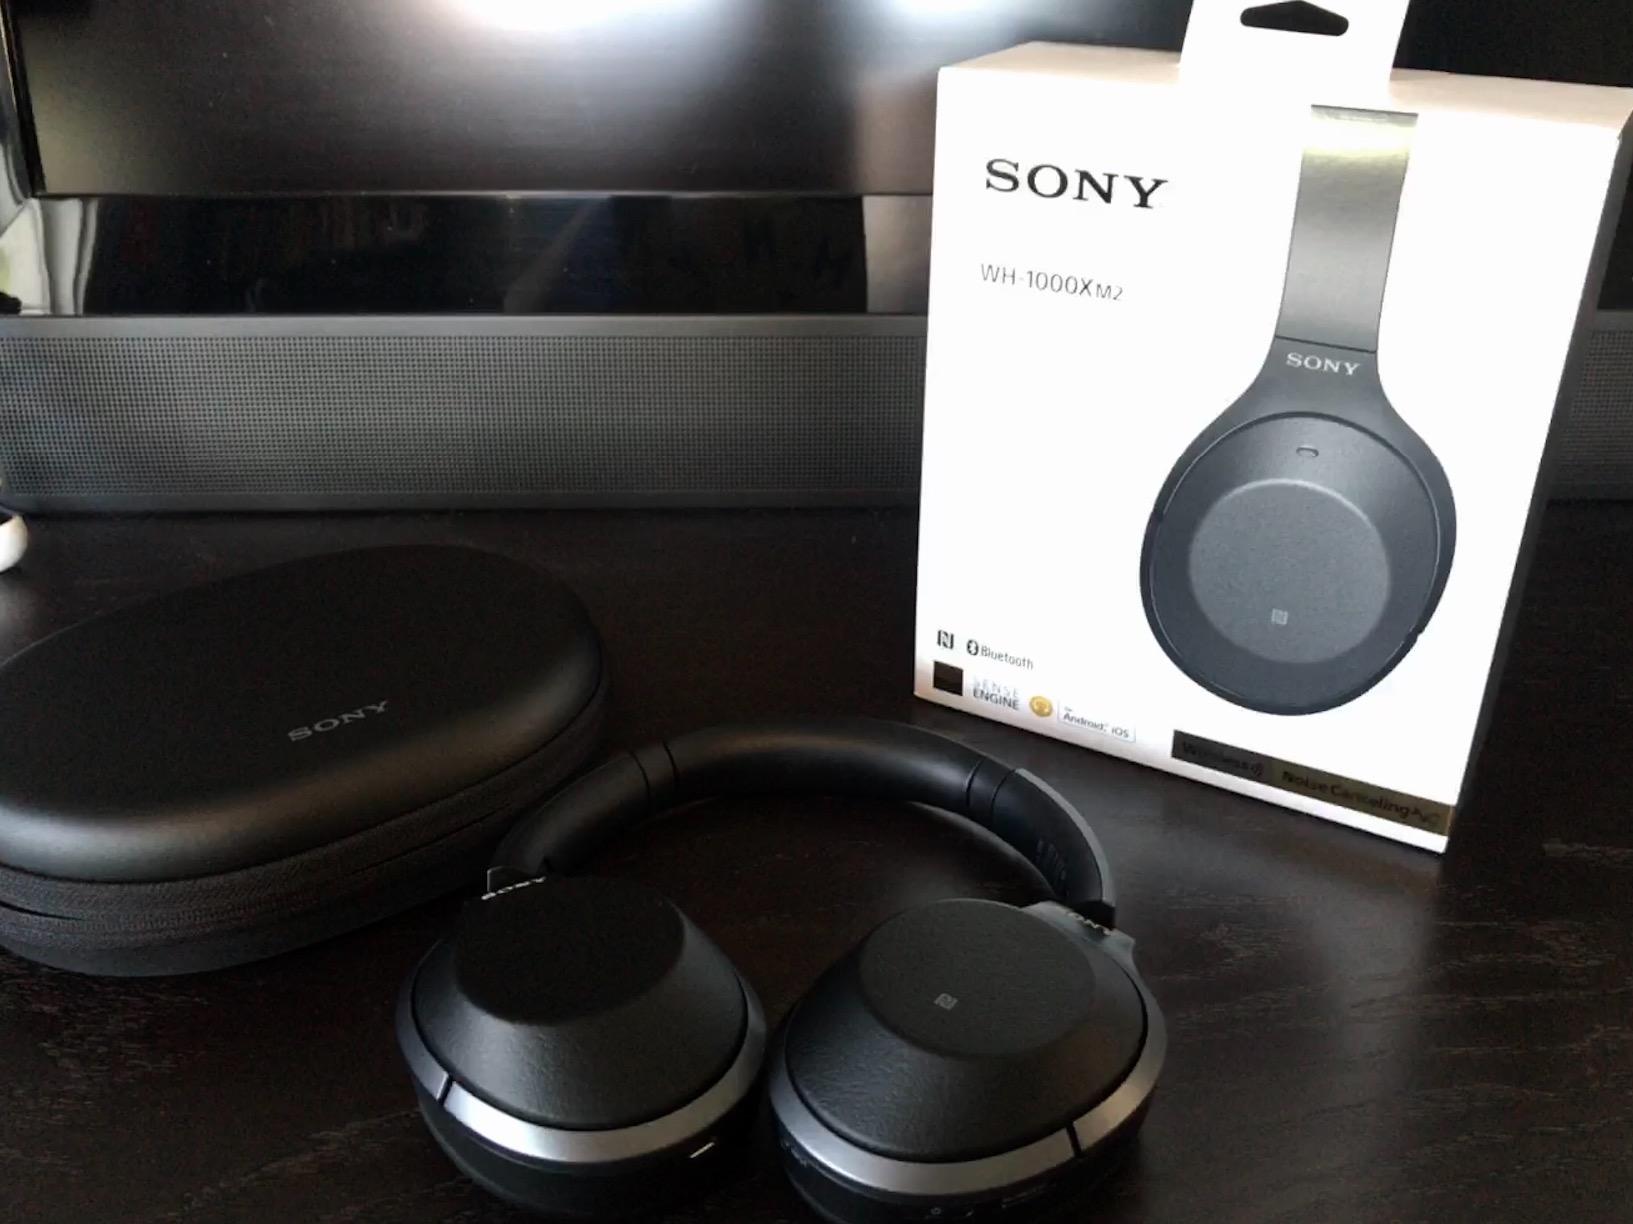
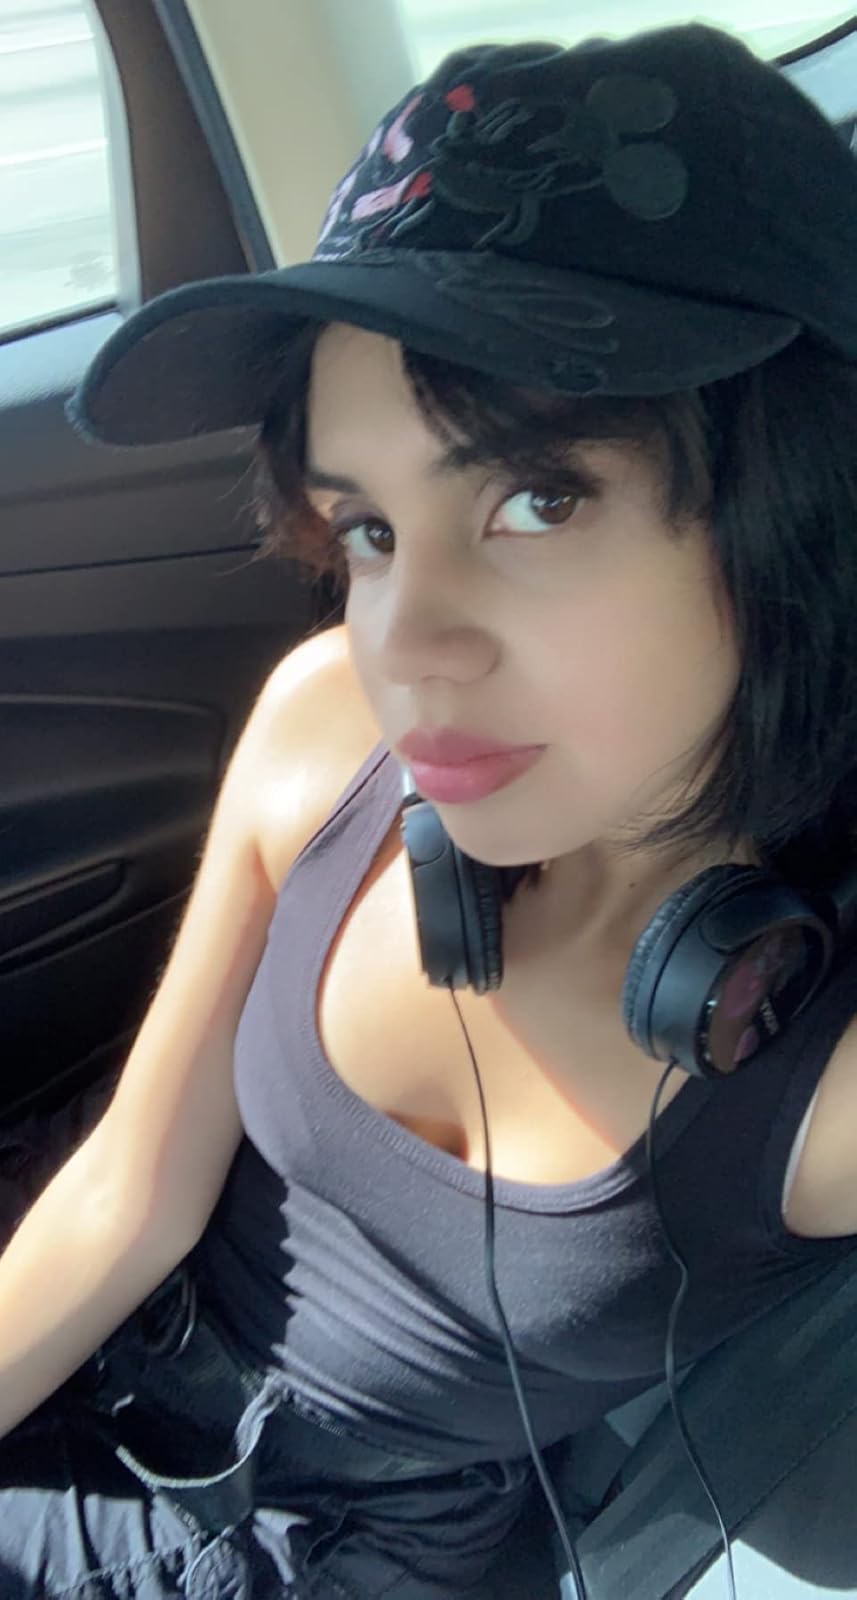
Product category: headphones
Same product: no